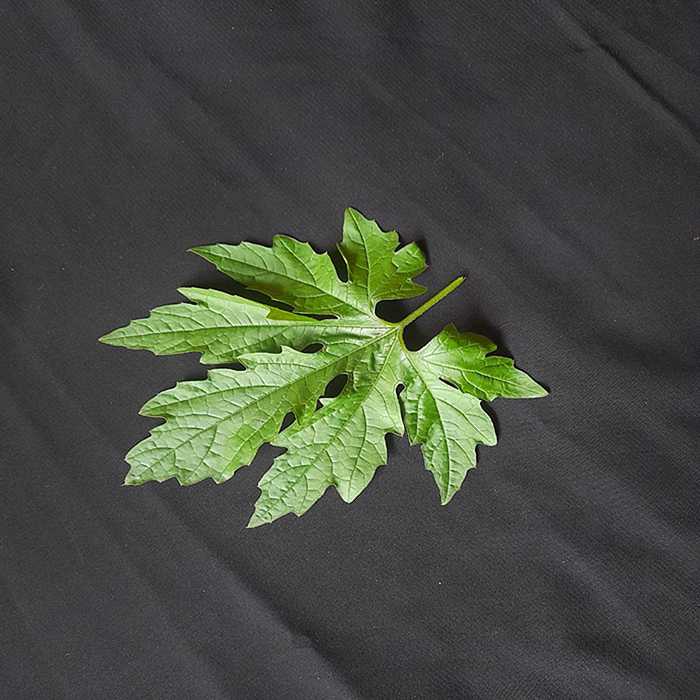
Plant: Bitter Gourd
Label: Fresh leaf